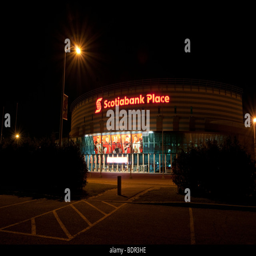
home as seen at night